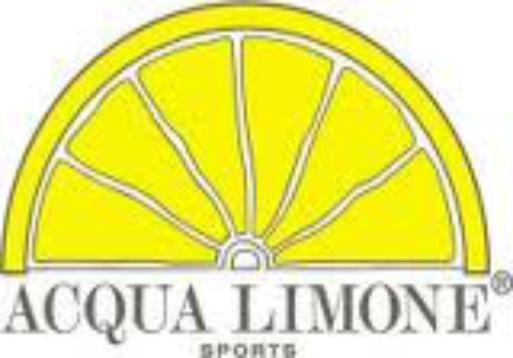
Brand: Acqua Limone
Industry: Clothes